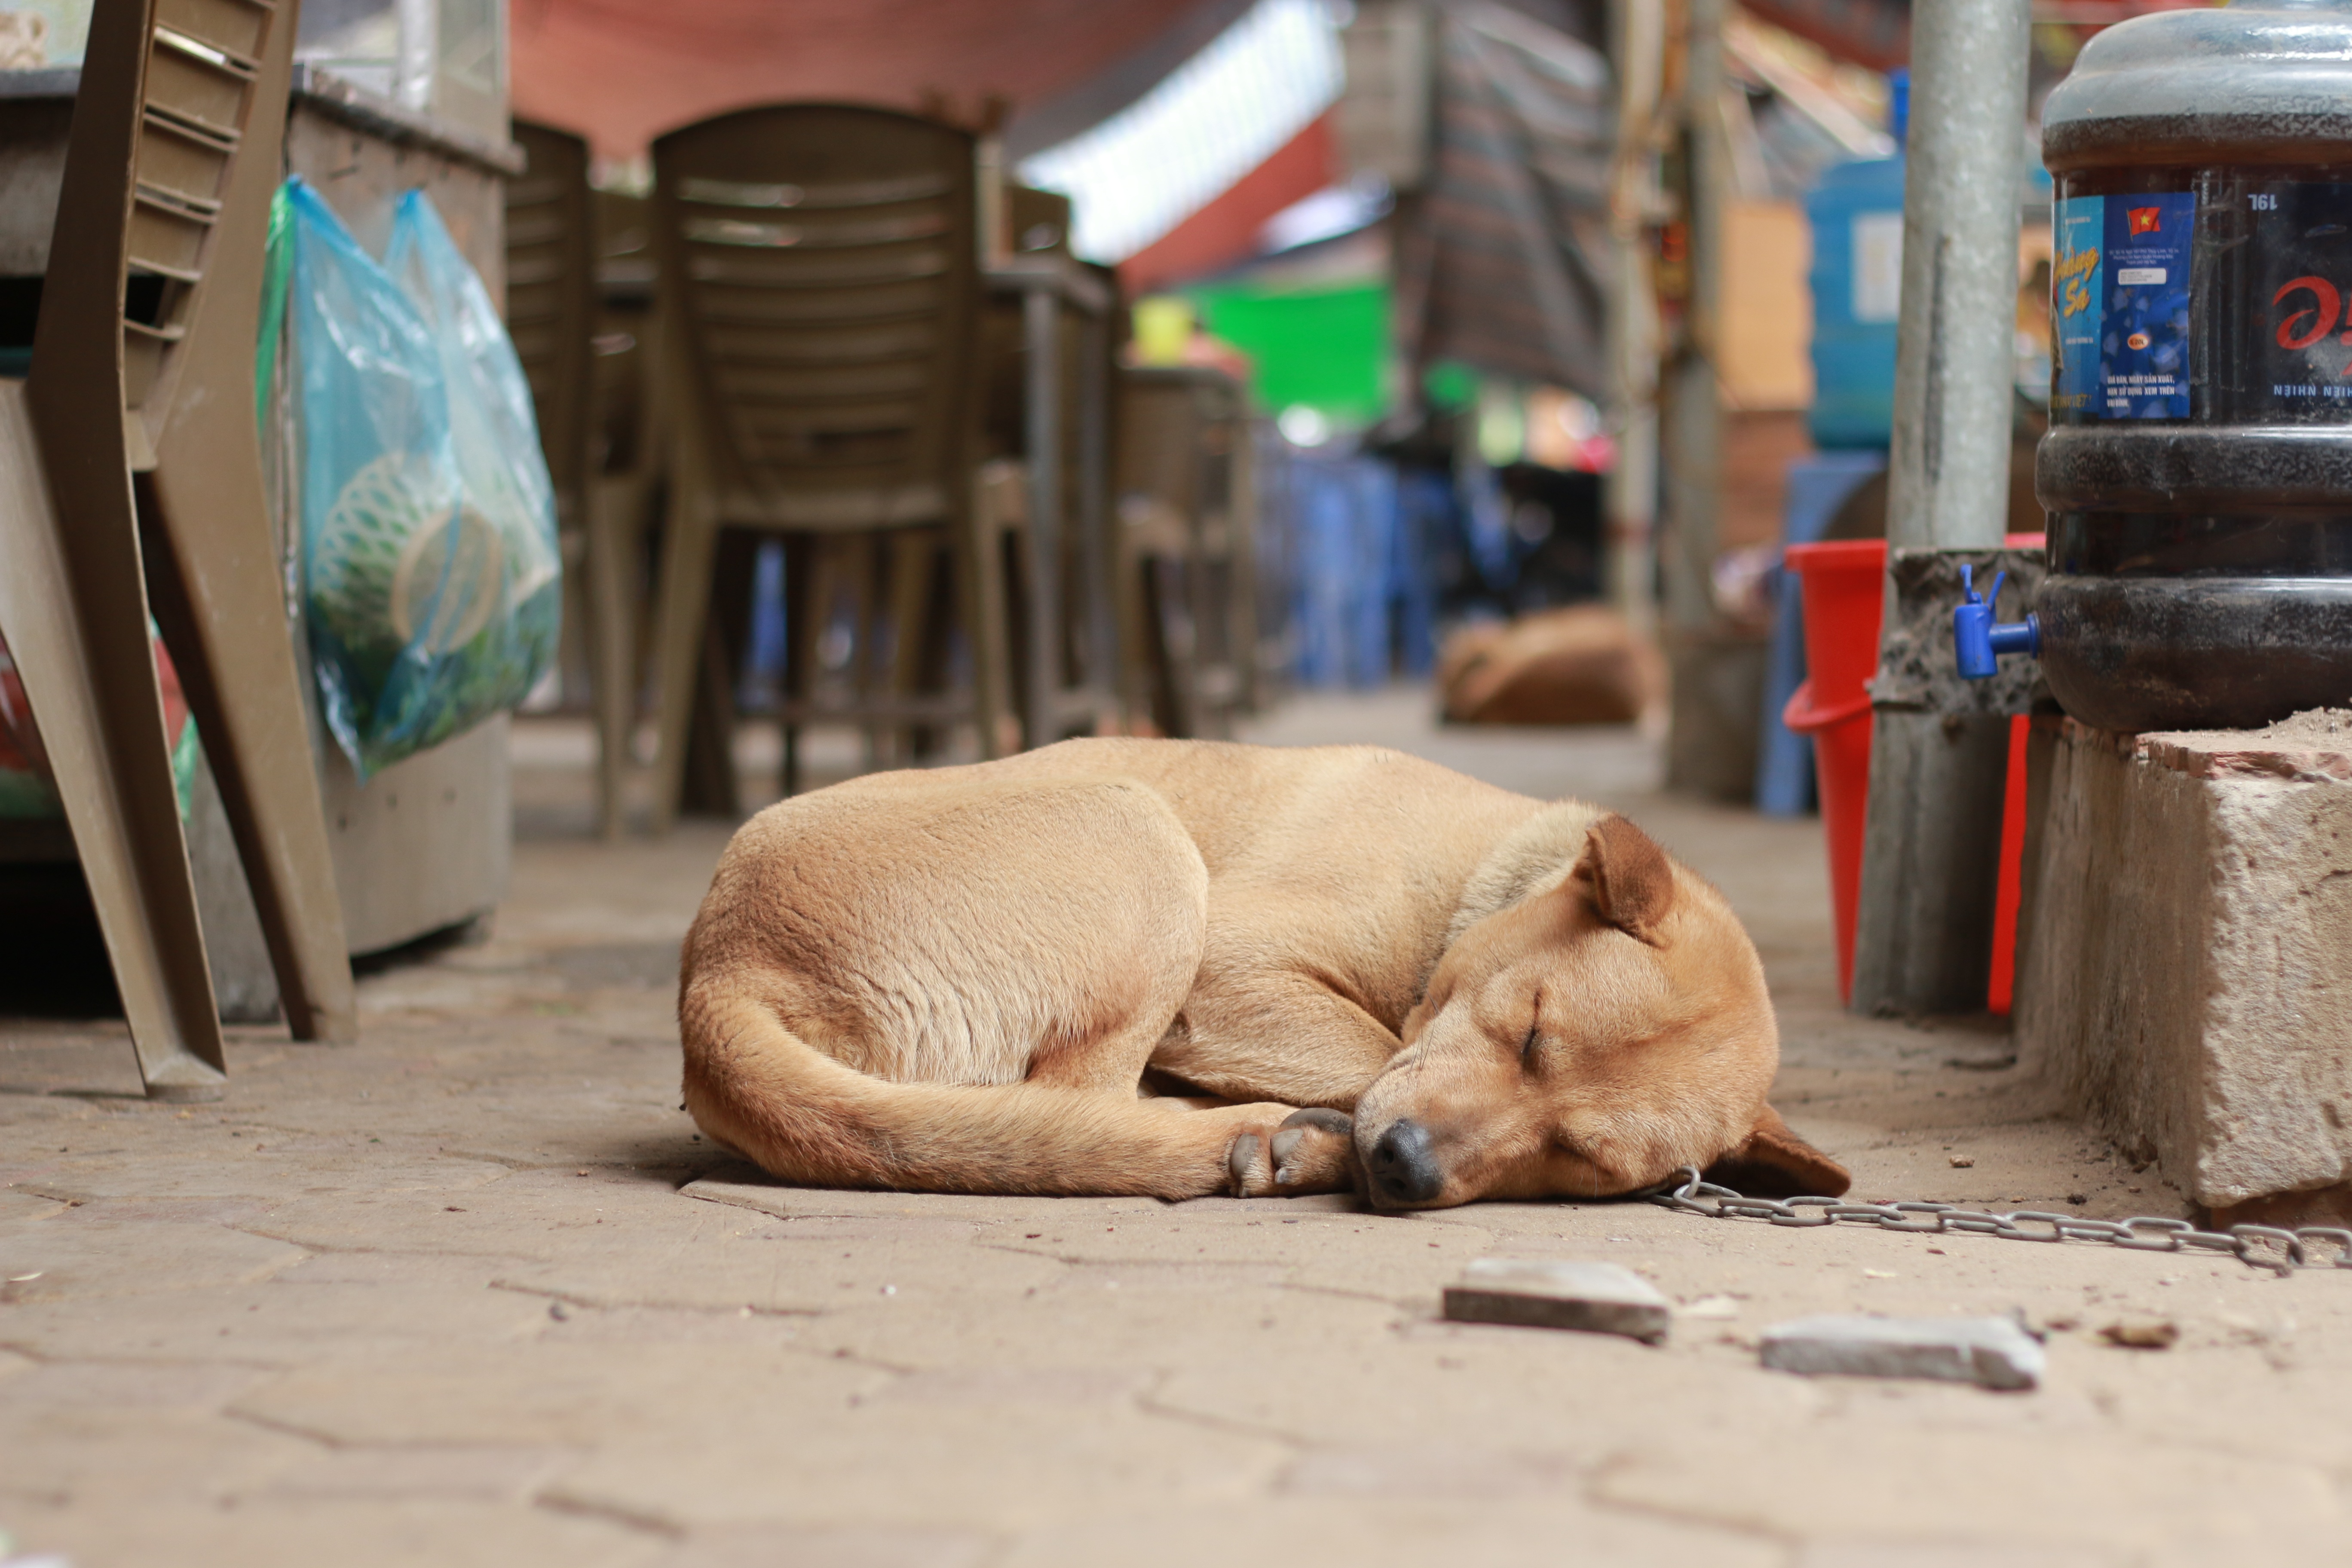
street, pet, cat, sleeping, color, sculpture, art, temple, cute dog, sleeping dog